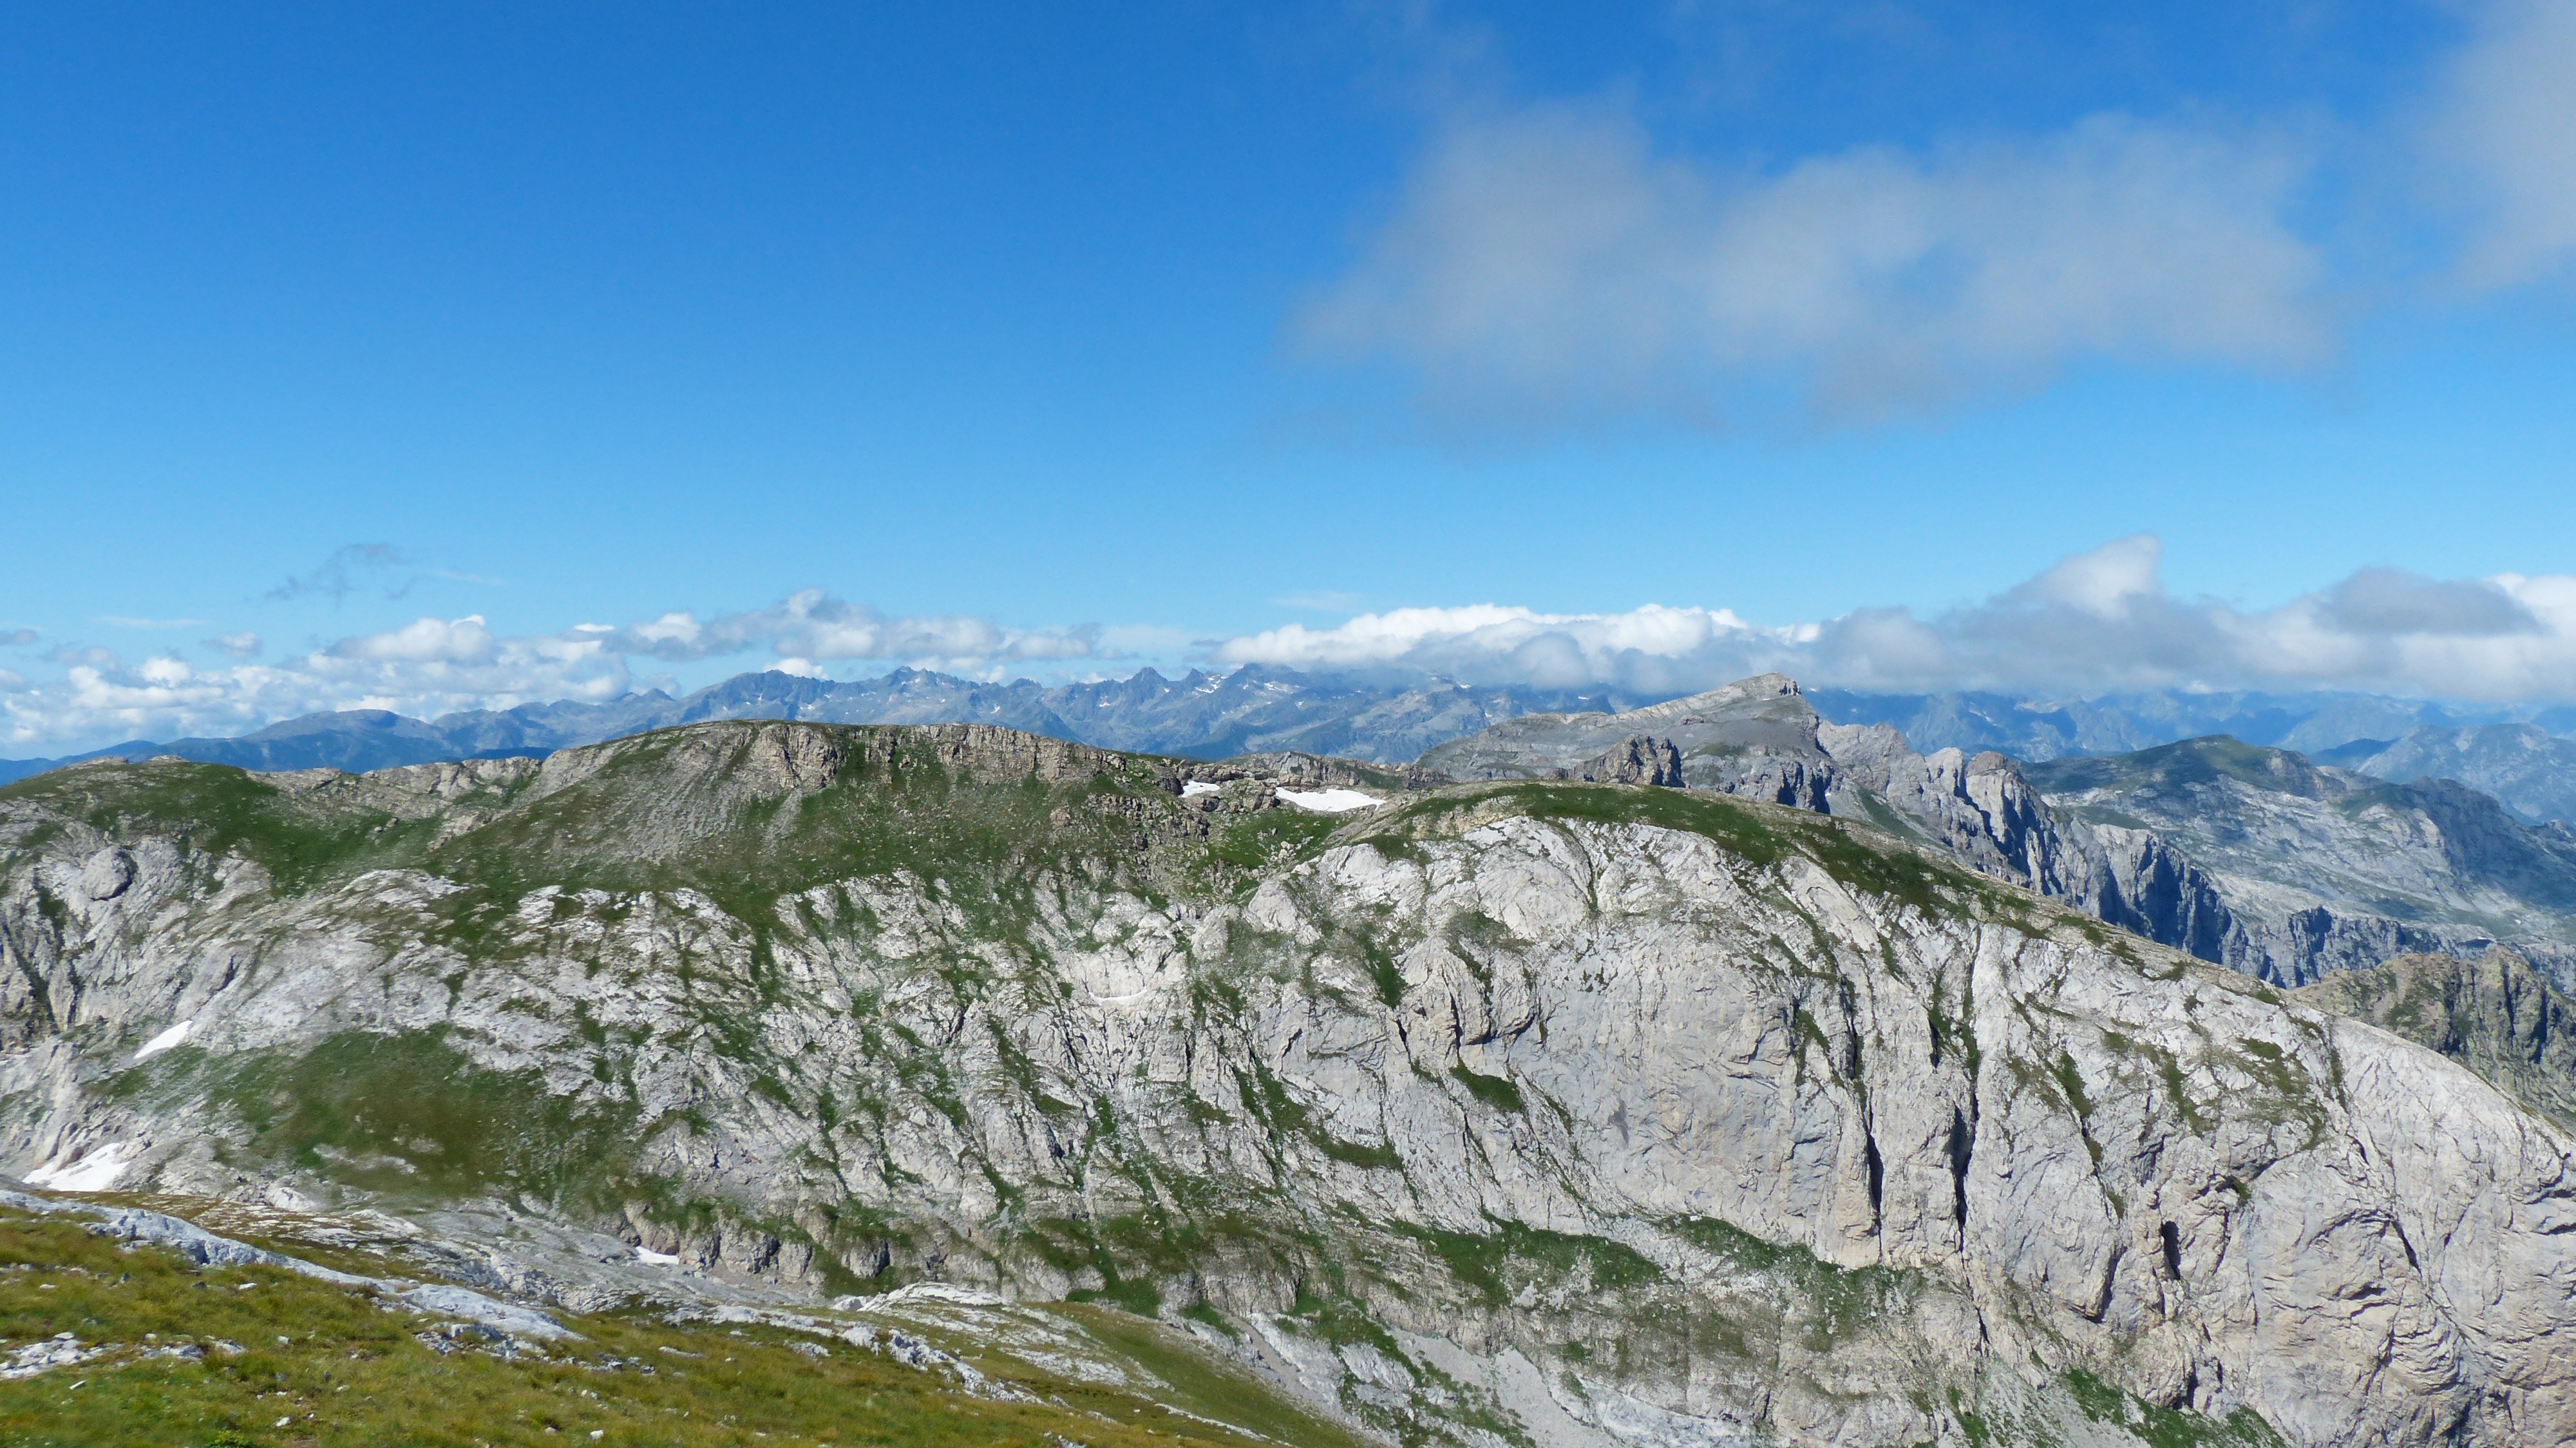
wilderness, walking, mountain, cloud, meadow, adventure, view, valley, mountain range, panorama, italy, alpine, national park, ridge, summit, mountains, alps, badlands, outlook, plateau, fell, cirque, viewpoint, distant view, saline, foresight, landform, mountain pass, maritime alps, geographical feature, mountainous landforms, cima della saline, cima pian ballaur